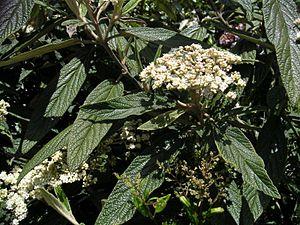
Cette liste de Tracheophyta de Bosnie-Herzégovine, ainsi que d’espèces introduites est un aperçu incomplet d’espèces de mousses, de fougères, de gymnospermes et d’angiospermes citées dans la littérature disponible en langues bosniaque, croate, serbe et serbo-croate. Cet aperçu n’inclue pas des espèces cultivées ni celles occasionnellement introduites.
Les viornes sont des arbrisseaux ou de petits arbres appartenant au genre Viburnum. Ce genre, autrefois classé parmi les Caprifoliacées, fait aujourd'hui partie de la famille des Adoxacées, rangée dans l'ordre des Dipsacales par la classification APG II.